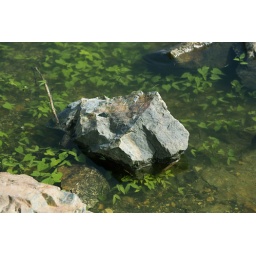
Rock in the water lake